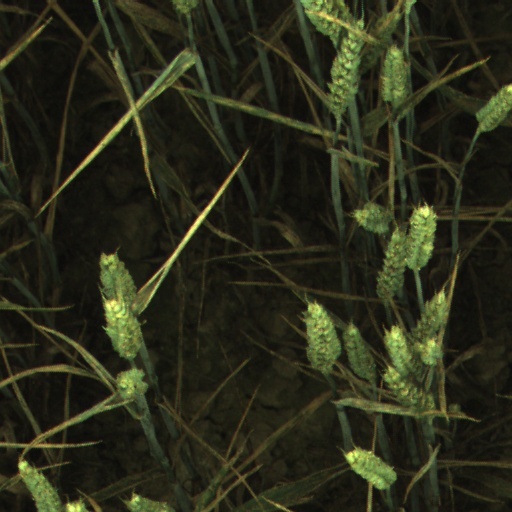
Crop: wheat